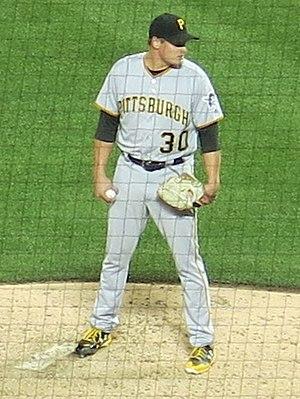
Kyle Daniel Crick est un lanceur droitier des Pirates de Pittsburgh de la Ligue majeure de baseball.